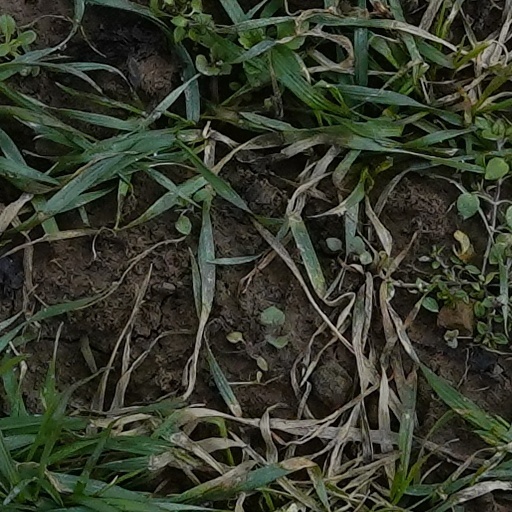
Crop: wheat